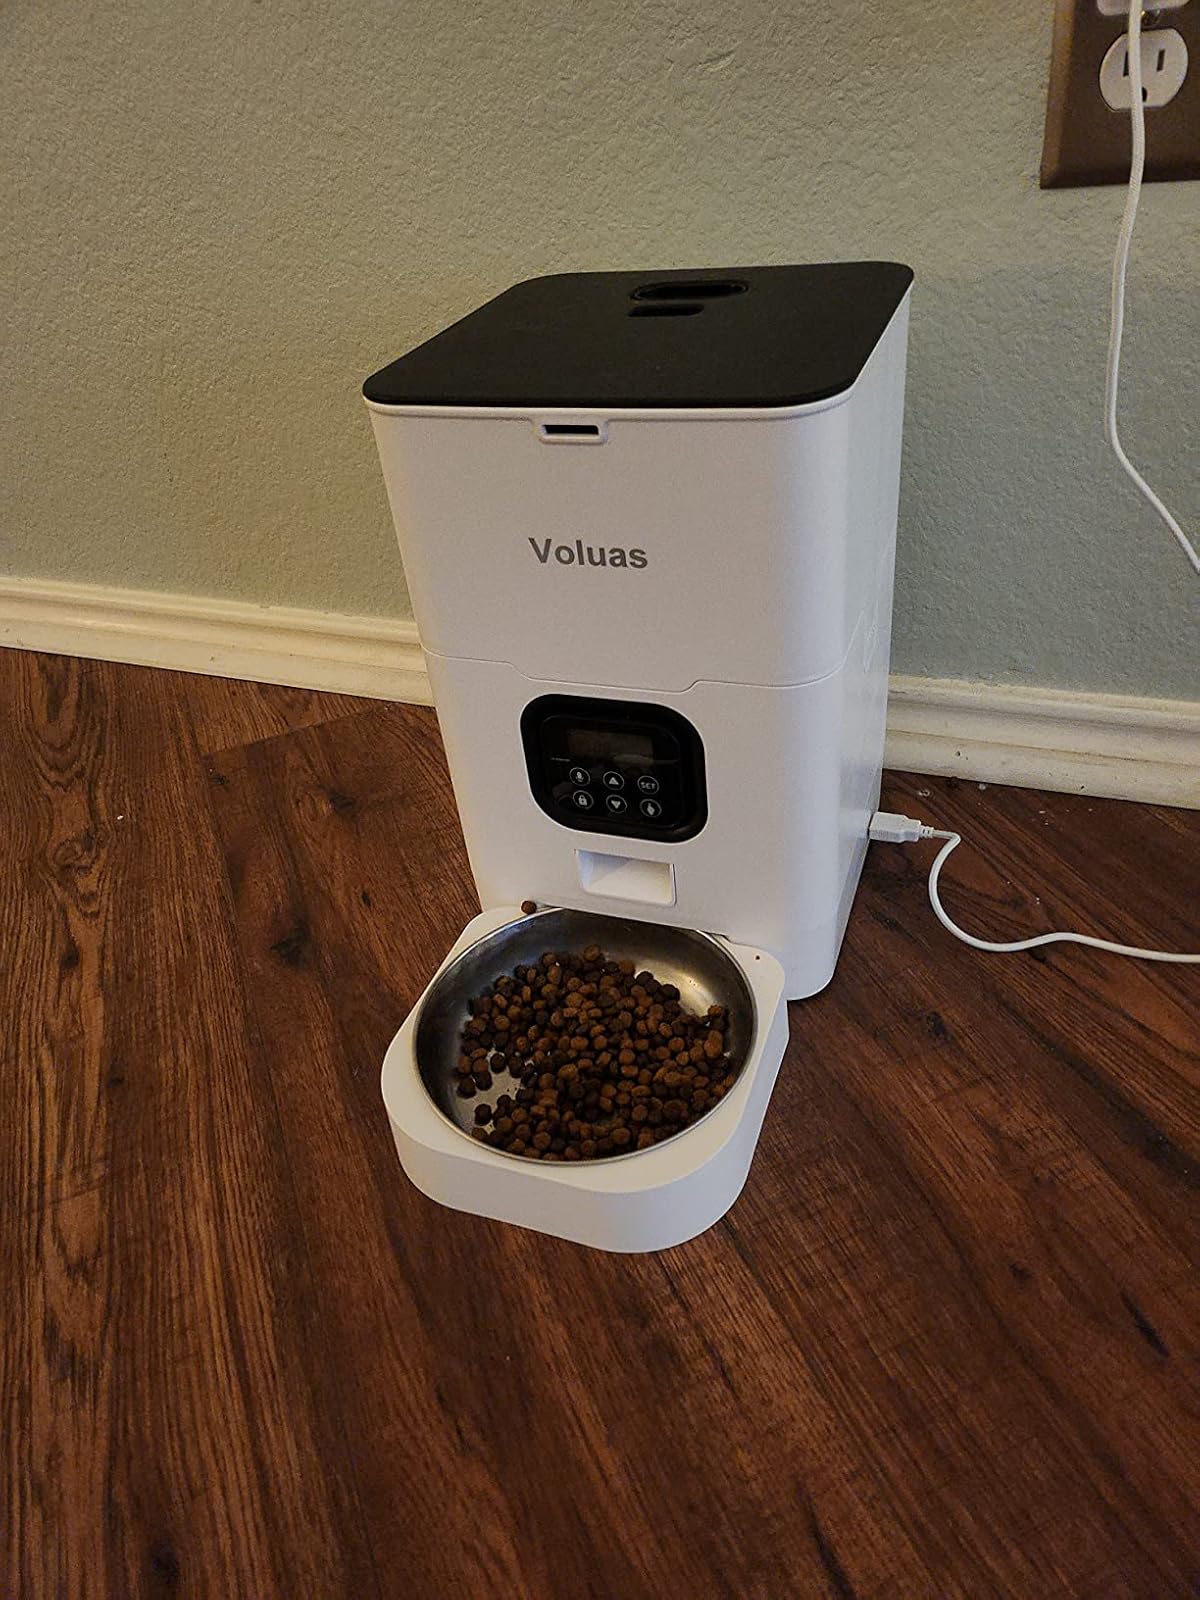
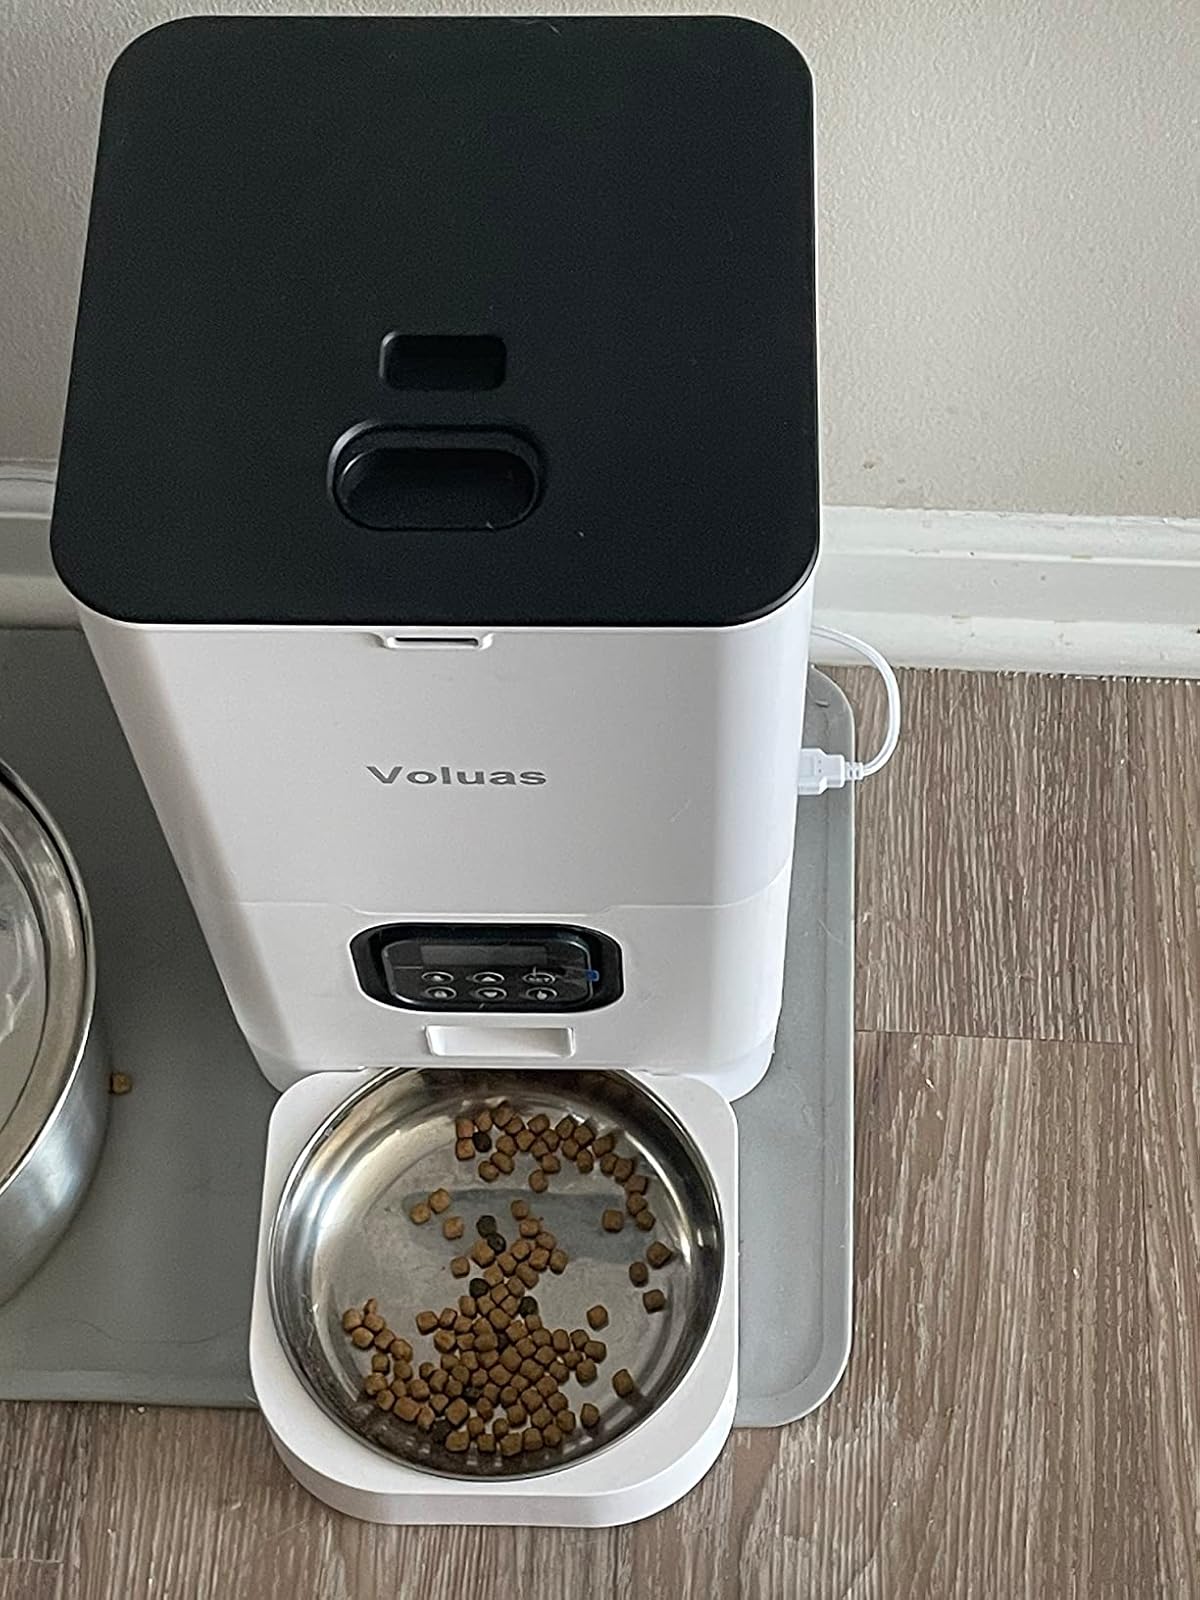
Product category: items_feeder
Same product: yes